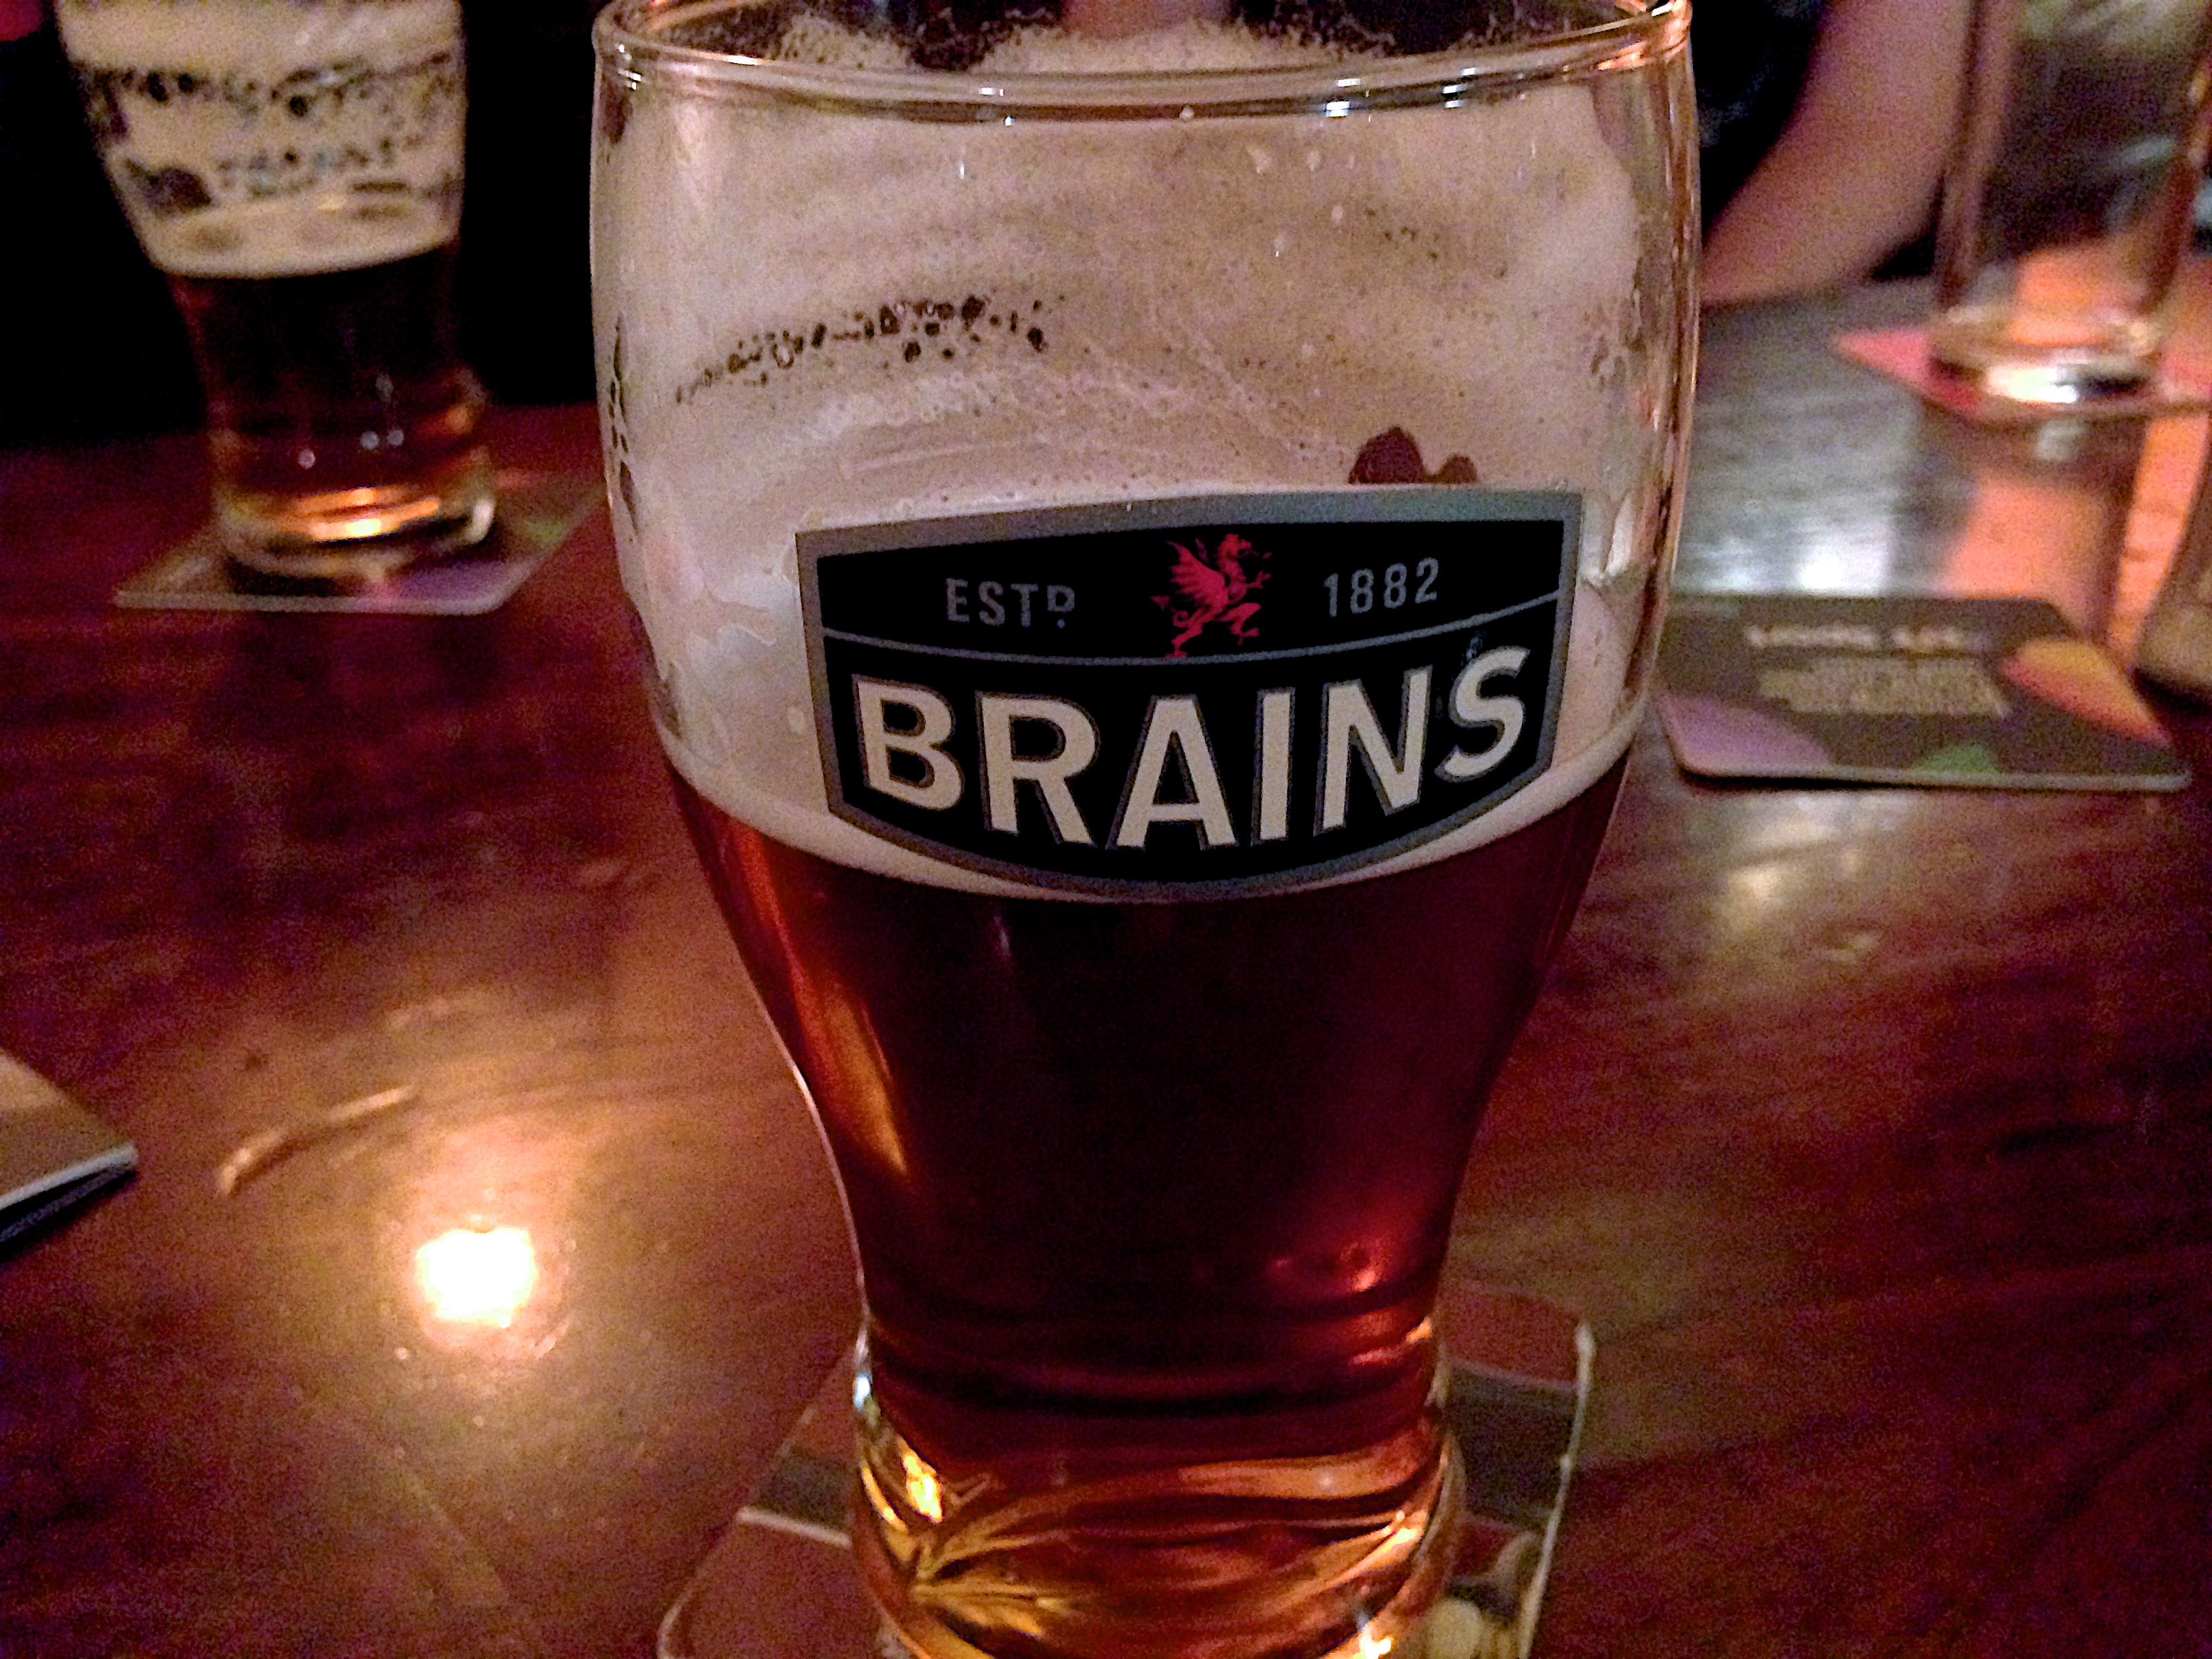
drink, beer, alcohol, whisky, liqueur, stout, ale, alcoholic beverage, distilled beverage, pint us, pint glass, beer cocktail